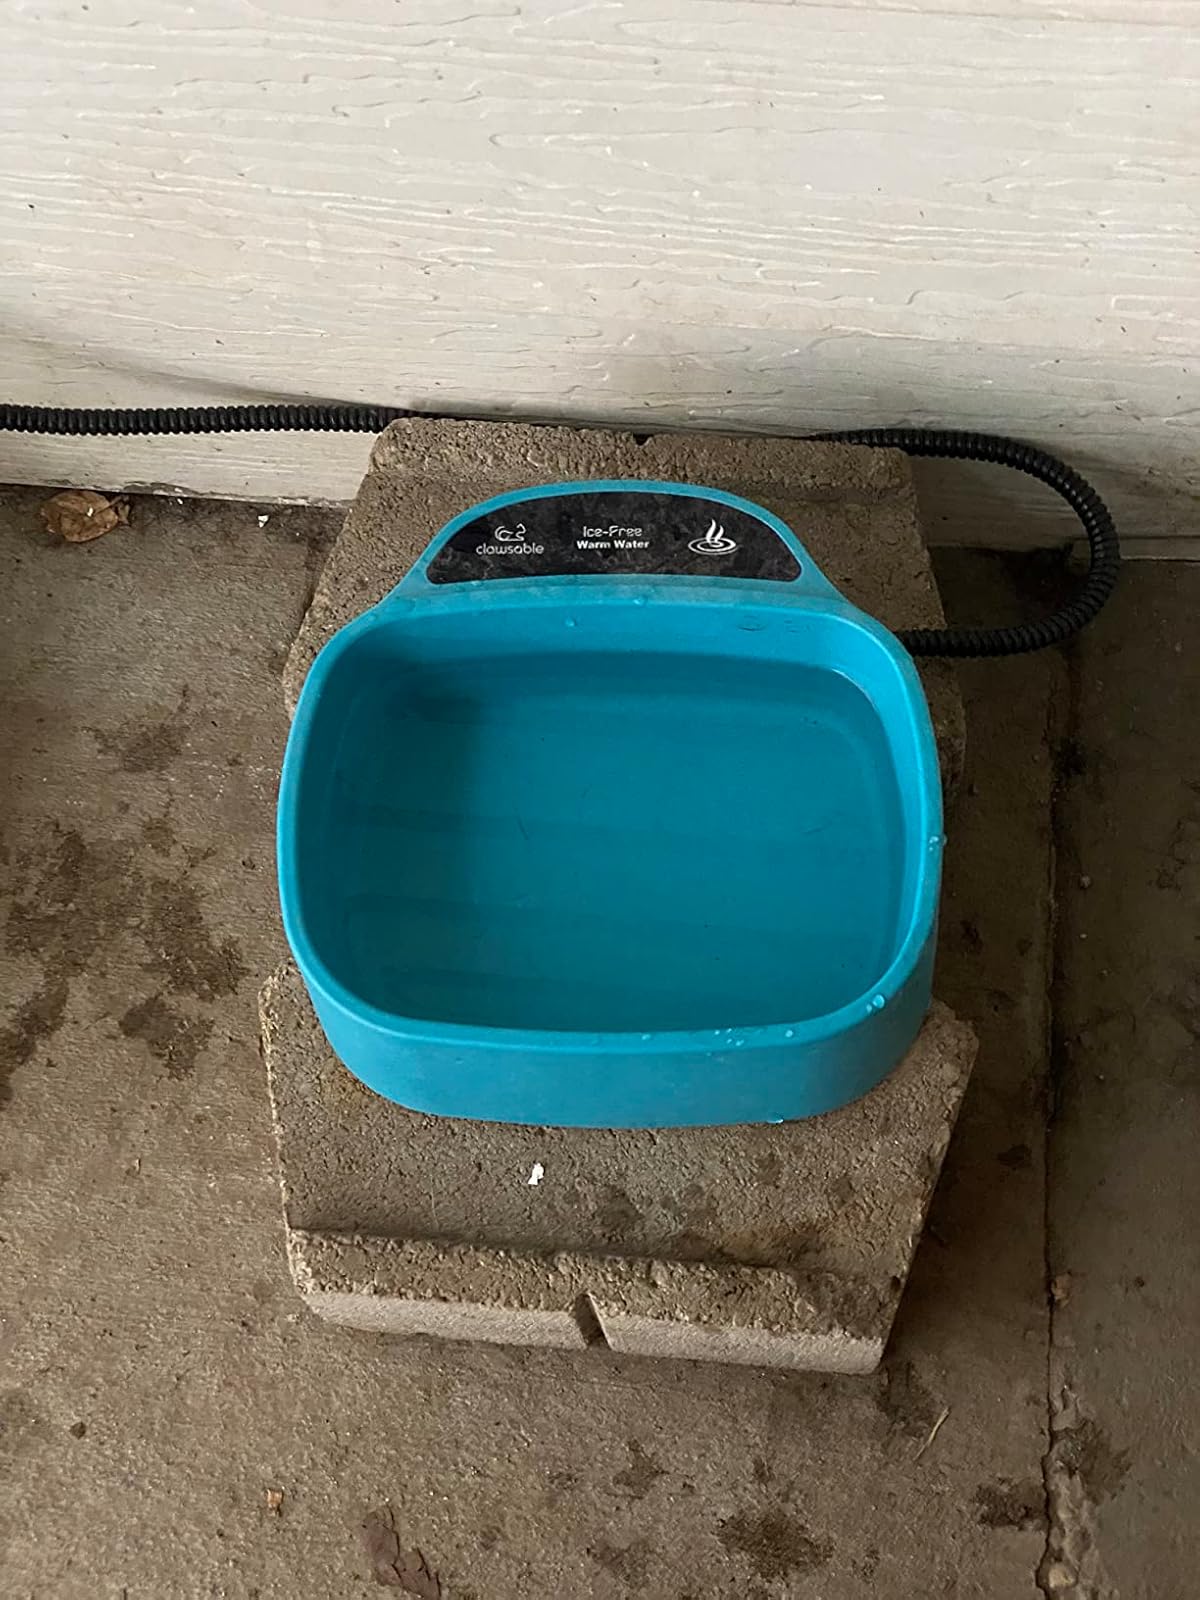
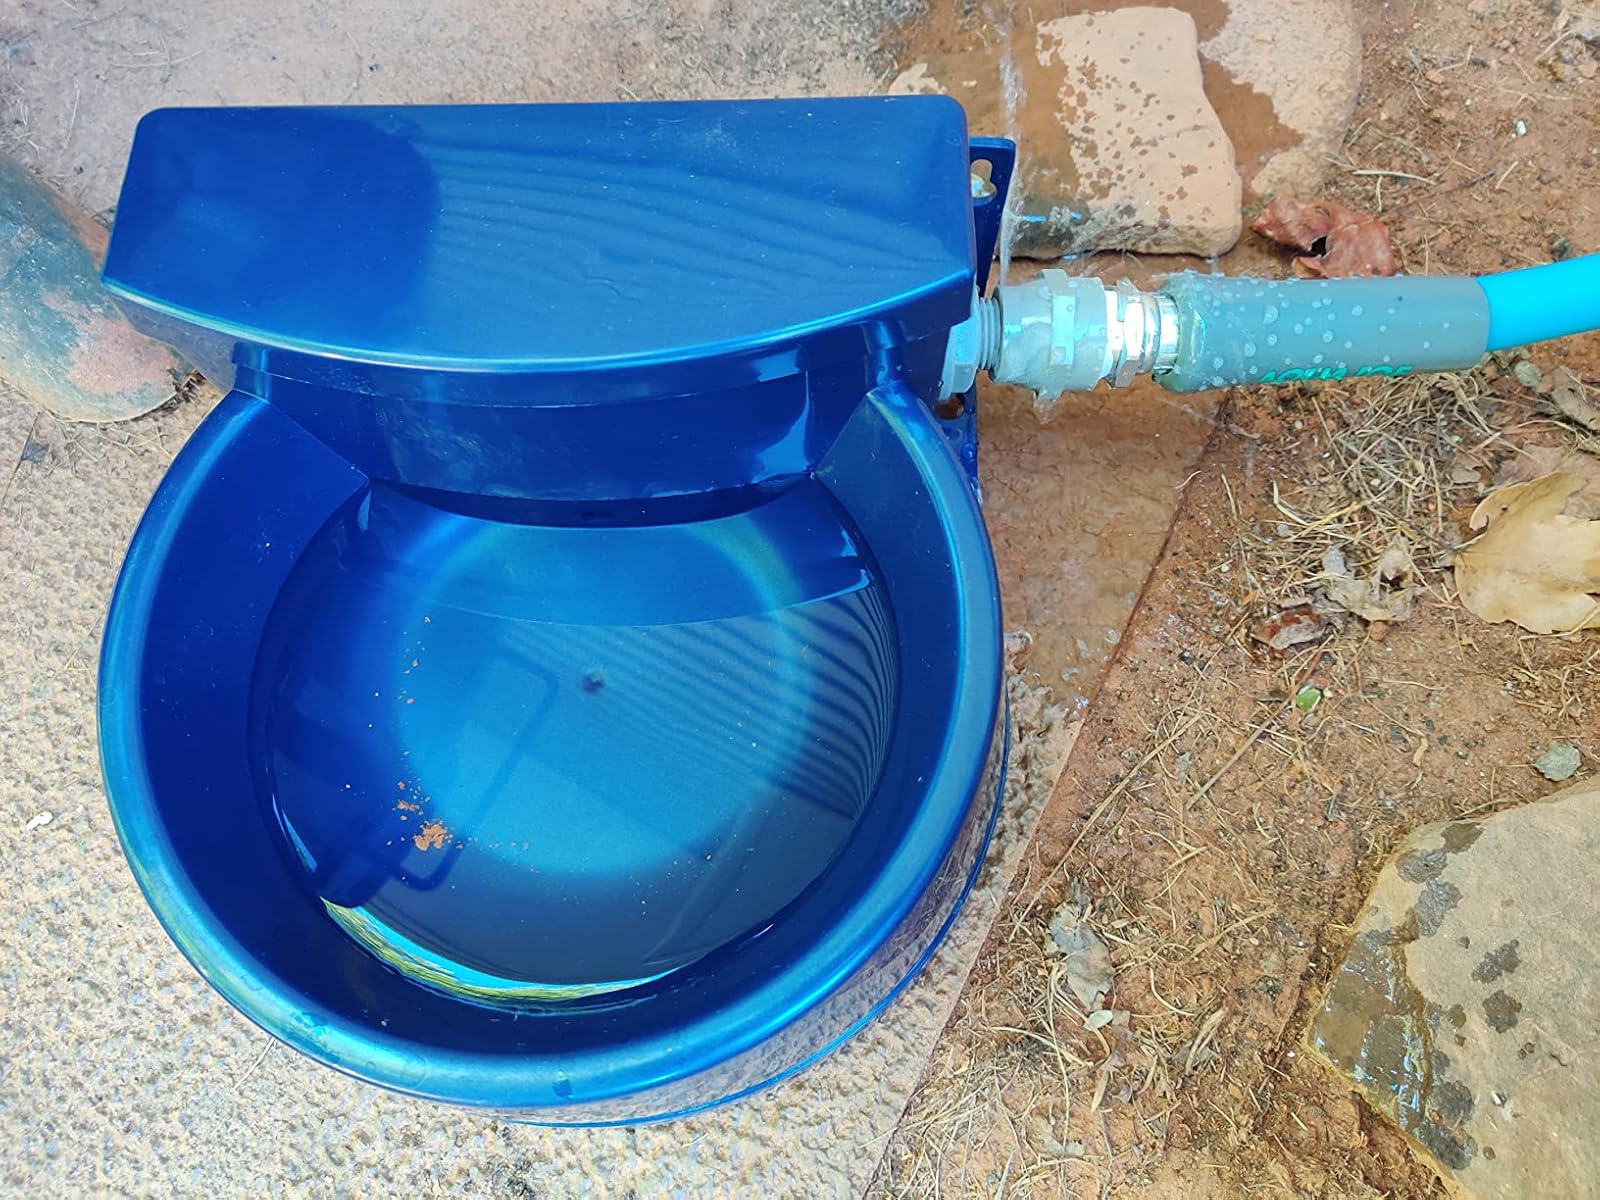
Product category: items_bowl
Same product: no